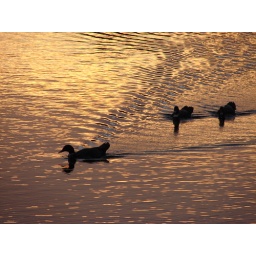
Taken in 2007: Some muskovy ducks enjoy the sunset in the Latitudes at the Moors' lake in Miami Lakes, Florida.